Genetic and anthropology studies on Filipinos

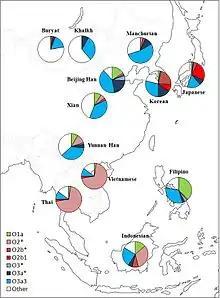
Distribution of Y haplogroup O lineages in East Asia

The first Austronesians reached the Philippines at around 2200 BC, settling the Batanes Islands and northern Luzon. From there, they rapidly spread downwards to the rest of the islands of the Philippines and Southeast Asia, as well as voyaging further east to reach the Northern Mariana Islands by around 1500 BC. They assimilated the older Negrito groups which arrived during the Paleolithic, resulting in the modern Filipino ethnic groups which all display various ratios of genetic admixture between Austronesian and Negrito groups.